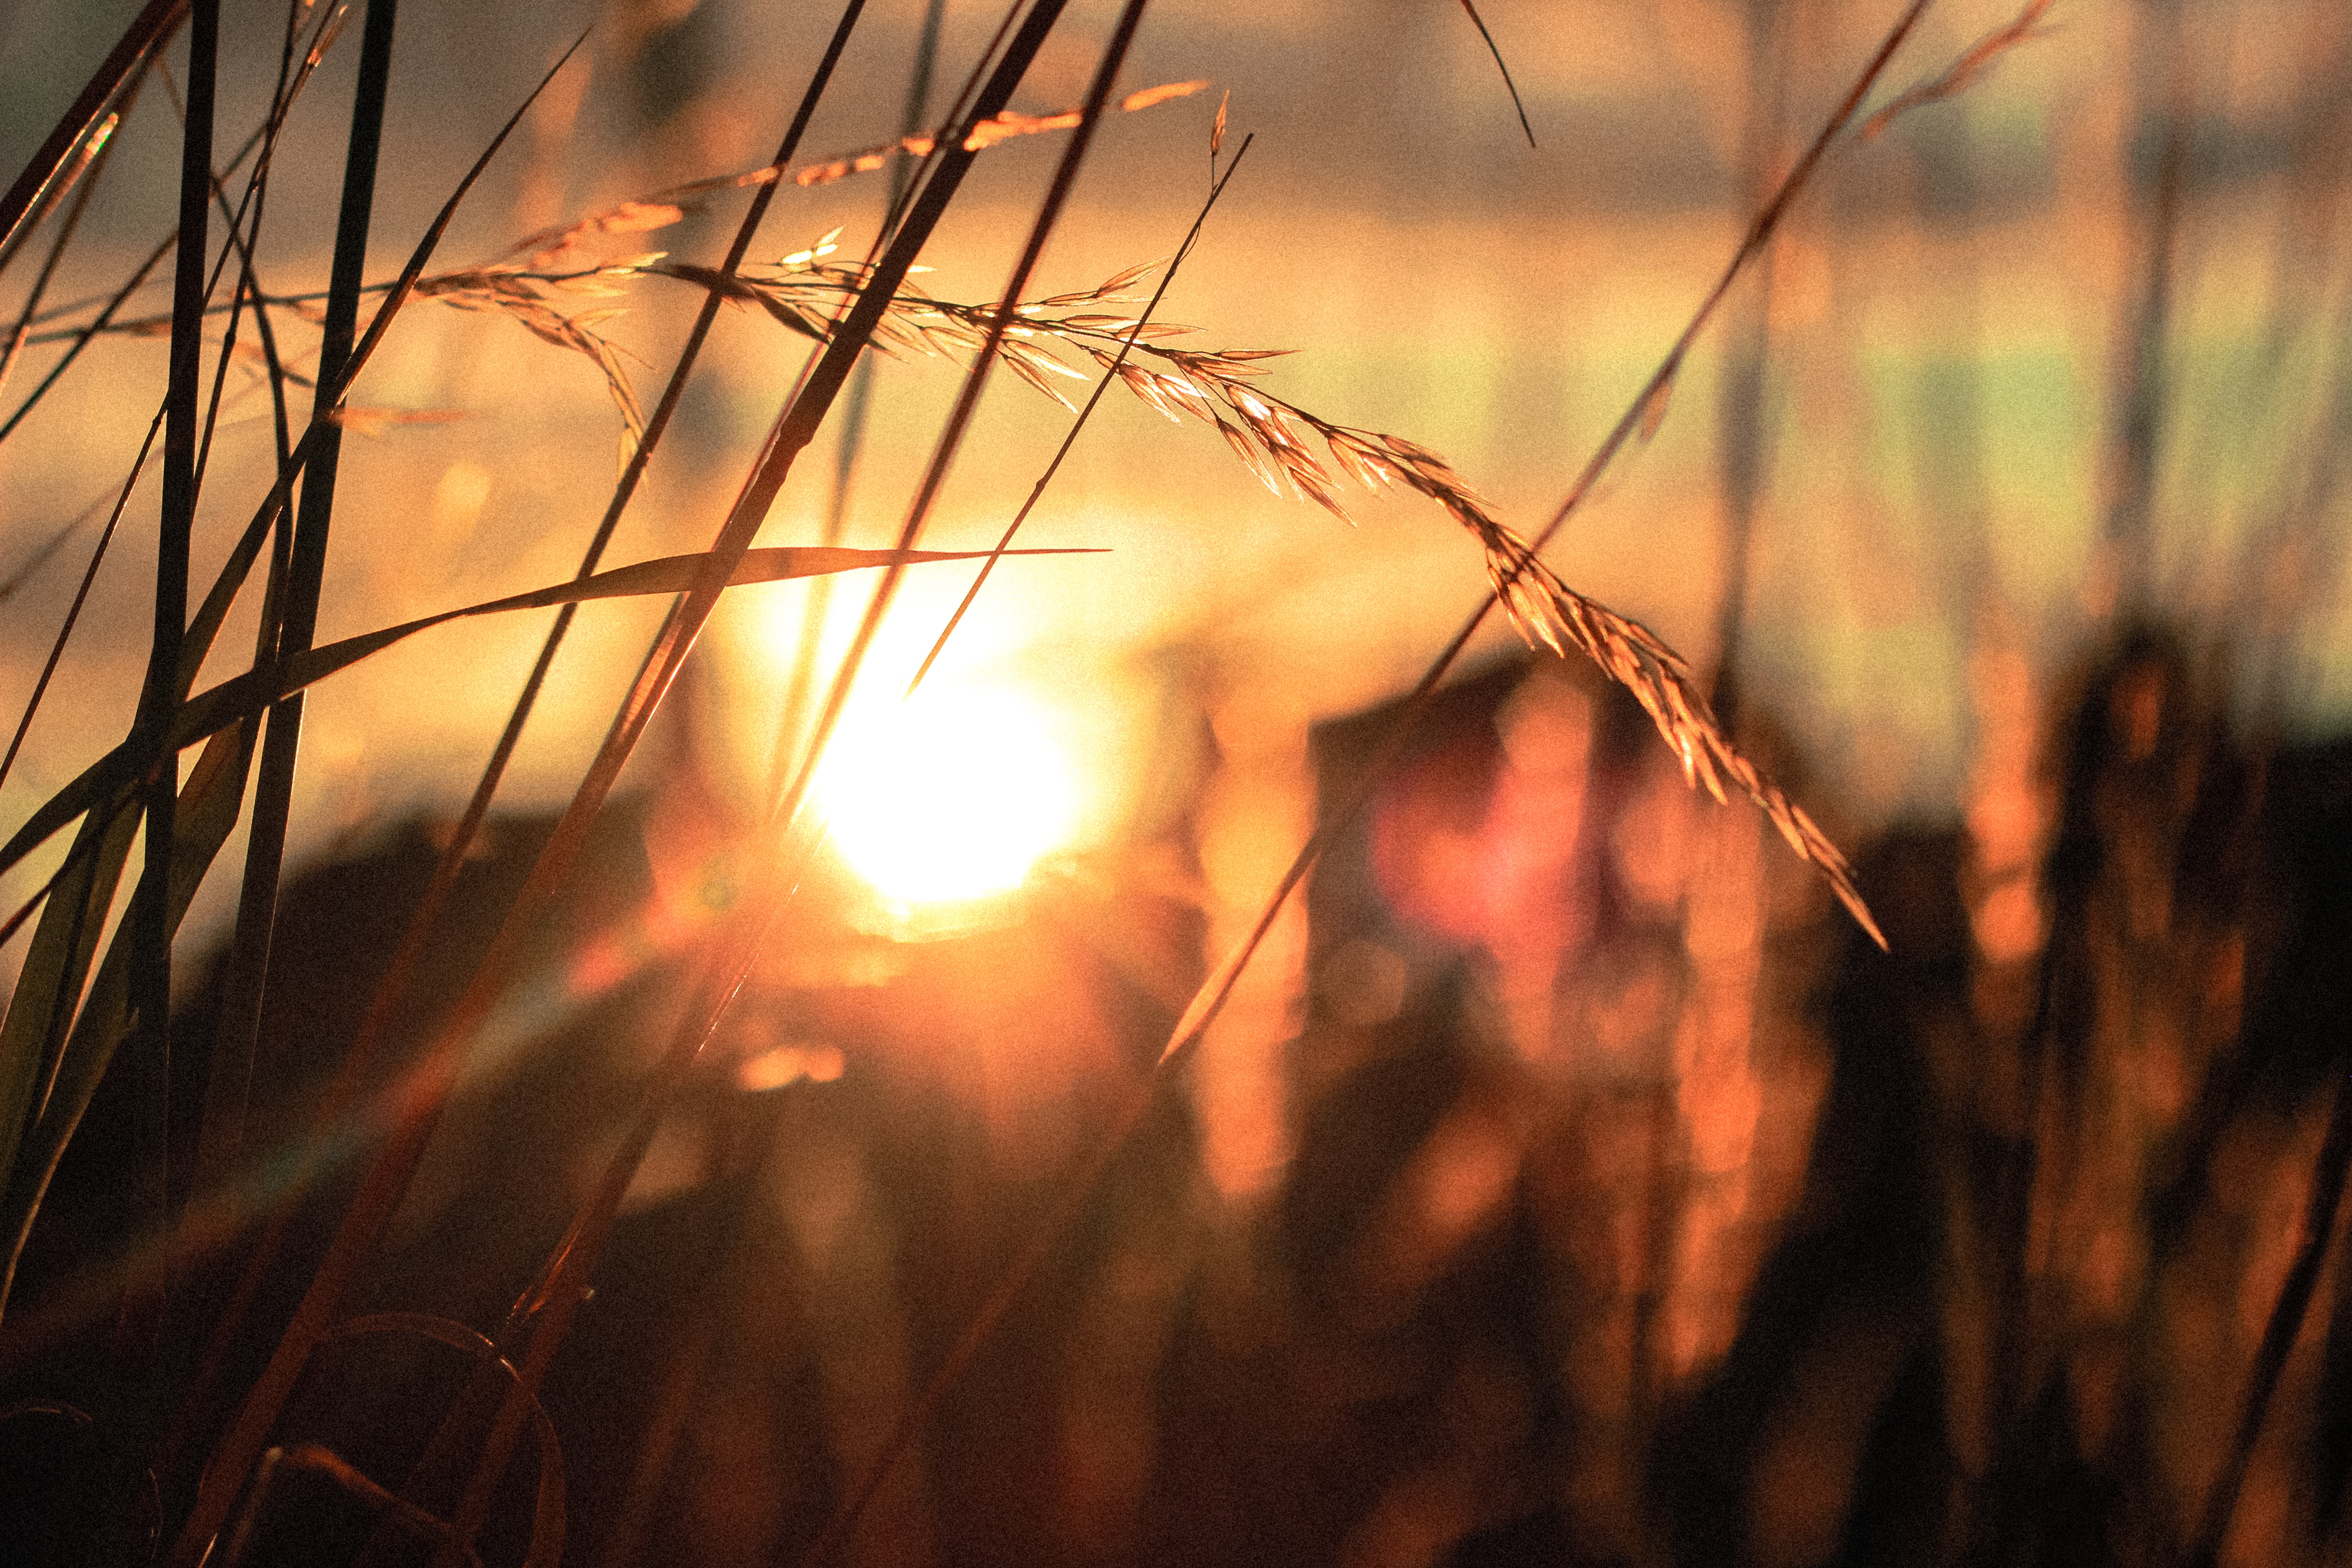
nature, grass, branch, light, sun, sunrise, sunset, field, countryside, sunlight, morning, leaf, flower, country, overgrown, evening, reflection, autumn, darkness, season, sunny, macro photography, atmospheric phenomenon, grass family